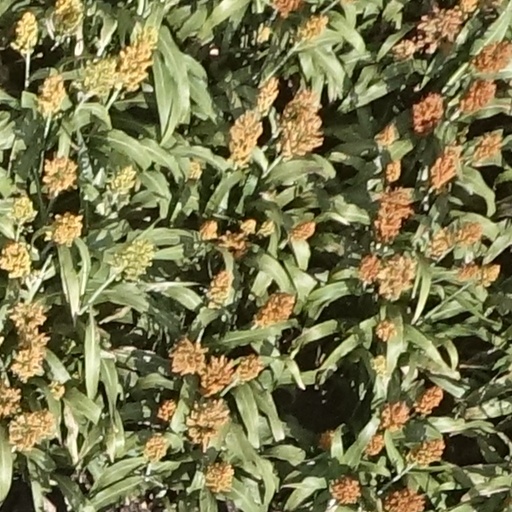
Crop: sorghum